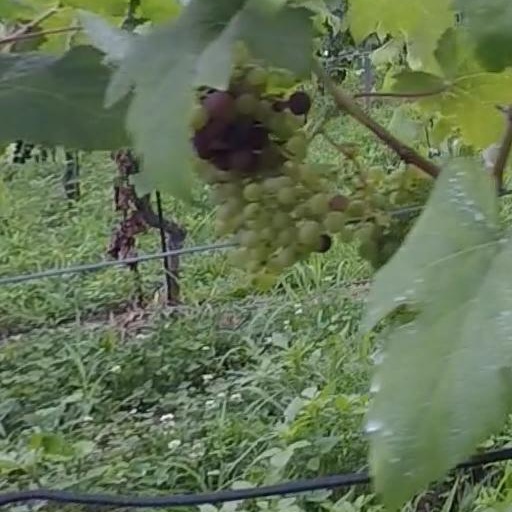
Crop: grape